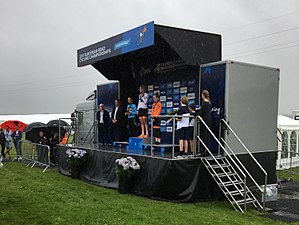
EM i landevejscykling 2017 / Resultater / Damer
Podiet ved damernes enkeltstart (fra højre Ann-Sophie Duyck, Ellen van Dijk og Anna van der Breggen).
EM i landevejscykling 2017 var det 23. europæiske mesterskab i landevejscykling. Konkurrencerne fandt sted fra den 2. til den 6. august 2017 i Herning, Danmark. Mesterskaberne bestod af i alt seks linjeløb og seks enktelstartskonkurrencer.